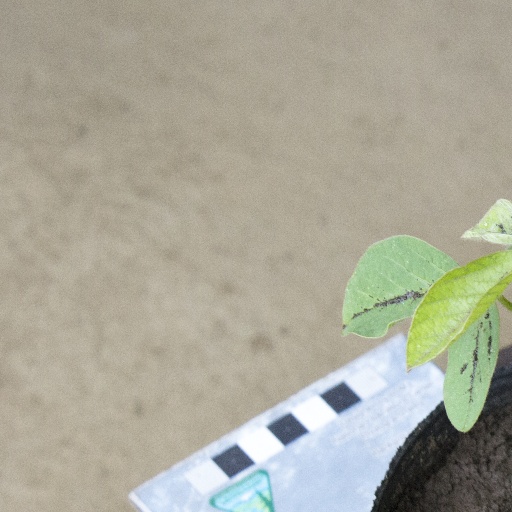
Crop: soybean